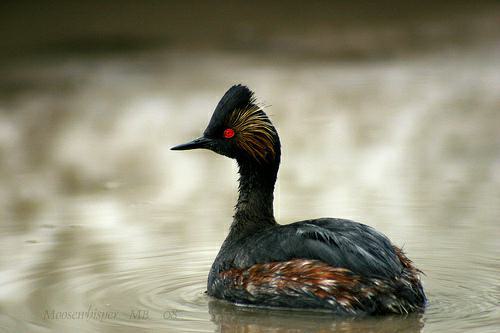
A photo of a horned grebe